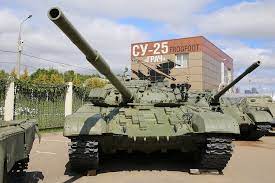
Label: T-72